Special Education (Glee)

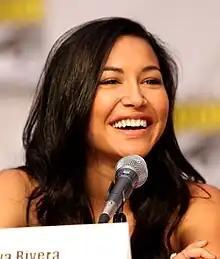
The solo by Santana (Rivera, "pictured"), her first on the show, garnered rave reviews.

The musical performances in this episode were mostly praised by critics, though there was little said about the quality of the abbreviated performance by the Hipsters in competition. There was near-universal approval for the first song heard, "Don't Cry For Me Argentina", which Stack called "totally beautiful" and gave an "A−"; he, like Burns, who said it was "fantastic", loved having "Rachel and Kurt get a chance to sing together". Jen Harper of "BuddyTV" echoed Kurt's words in the episode; she said "Rachel really is as talented as she is irritating", but wished she "didn't always look like she's crying while she's singing", and added that she was "really digging Kurt in a lower register". Futterman noted that Rachel, as is usual with her "power ballads", "uses the time to grapple with the latest obstacle to her future stardom, while we see Kurt deliver a clear, restrained take. Benigno called Michele's voice "astounding", and added that her solo alternated "with Kurt's audition with the Warblers, which is predictably outstanding", and gave the song a "B+". Even those who disliked the song or the composer were won over by the performance: Berk gave it three stars out of five, and Burns thought it was "fantastic"; both liked the song's tag-team presentation.